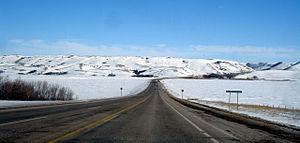
La route 2 est une route provinciale de la Saskatchewan au Canada. Avec une longueur totale de 809 km, il s'agit de la plus longue route de la province. Elle comprend des portions avec des voies divisées et non divisées. La route 2 est une route importante sur l'axe nord–sud dont l'extrémité sud se rend à frontière entre le Canada et les États-Unis. Elle traverse les villes principales de Moose Jaw et de Prince Albert. Entre les localités de Chamberlain et Findlater, elle chevauche la route 11. L'extrémité nord de la route 2 est située à La Ronge où elle continue vers le nord en tant que la route 102.